Exile of Caravaggio

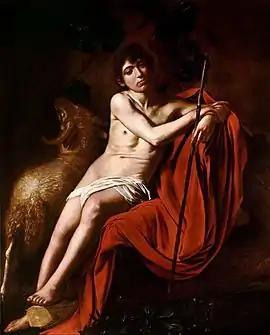
, Borghese Gallery, Rome.

Concrete evidence places the artist known as Caravaggio in Naples in late October 1609. A report reveals that he was the victim of a violent tavern attack, leaving his face disfigured—a detail confirmed in a letter written by Mancini in early November. Despite this, Caravaggio once again achieved great success upon his return to Naples, securing significant commissions, including "The Martyrdom of Saint Ursula" for the Genoese prince Marcantonio Doria. Other works, such as for Sant'Anna dei Lombardi, are believed to have been produced during this period, though they are either lost or undocumented. Despite its brevity—spanning from October 1609 to July 1610—this second stay in Naples was remarkably prolific. According to Helen Langdon, Caravaggio's style underwent a significant shift during this time, becoming more somber and unpolished, and directly addressing themes of death and human sin.